Guido Morselli

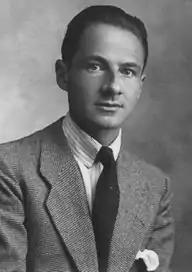
Guido Morselli (1950s)

Morselli was born in Bologna, the second son of a well-to-do family belonging to Bolognese bourgeoisie. Giovanni, his father, was a manager of Carlo Erba, a pharmaceutical firm, while his mother, Olga Vincenzi, was the daughter of one of the most prestigious lawyers in Bologna. The family moved to Milan in 1914. Morselli's childhood was quite serene, but his mother suffered from Spanish flu in 1922 and had to be committed to hospital for a long time.